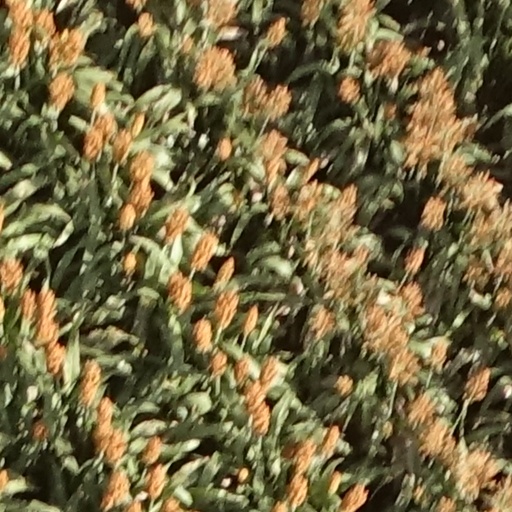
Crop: sorghum